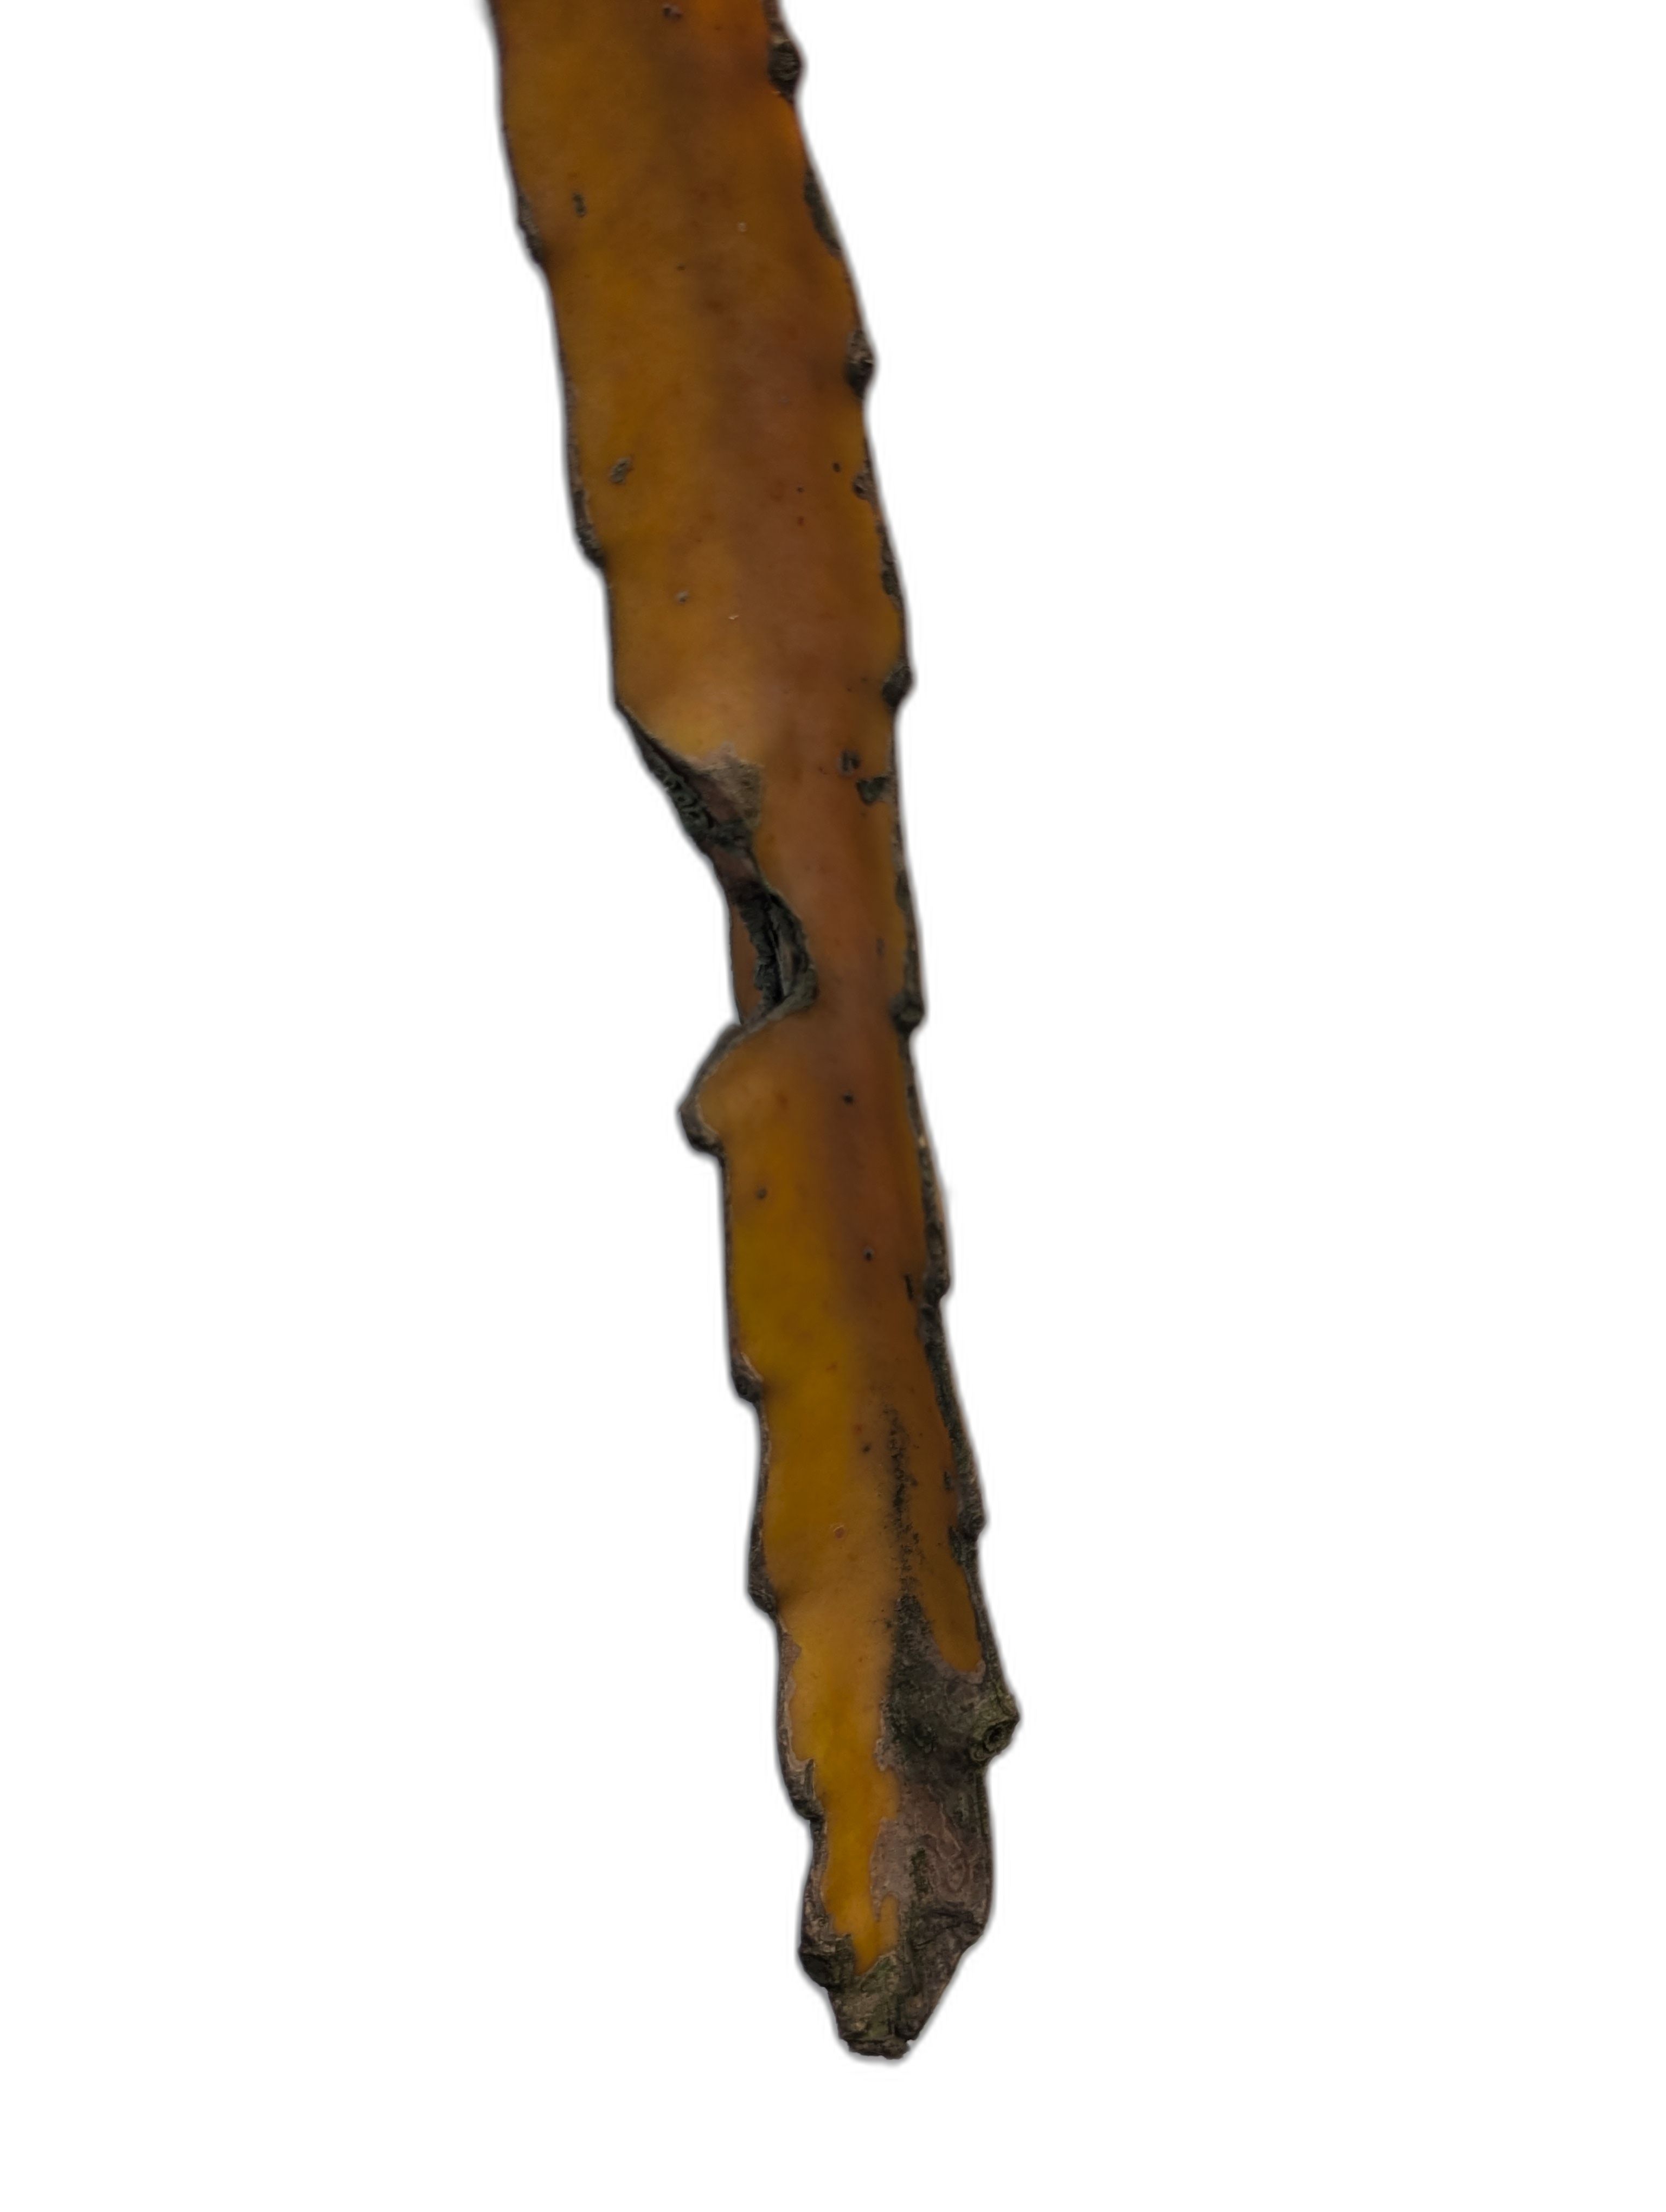
Label: Bad leaf